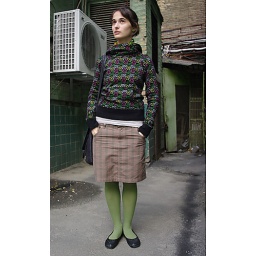
in search of green walls